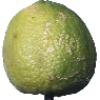
Label: Limes 1